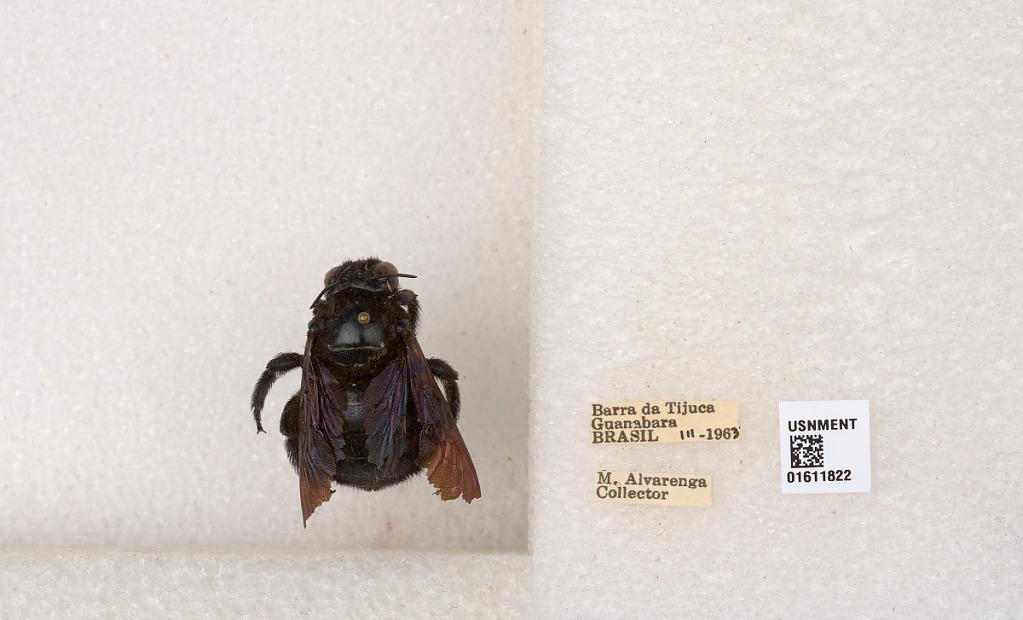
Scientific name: Xylocopa
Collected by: M. Alvarenga
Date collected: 1963-3-1
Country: Brazil
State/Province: Rio de Janeiro
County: Rio de Janeiro
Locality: Barra da Tijuca, Guanabara